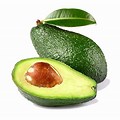
Label: Avocado